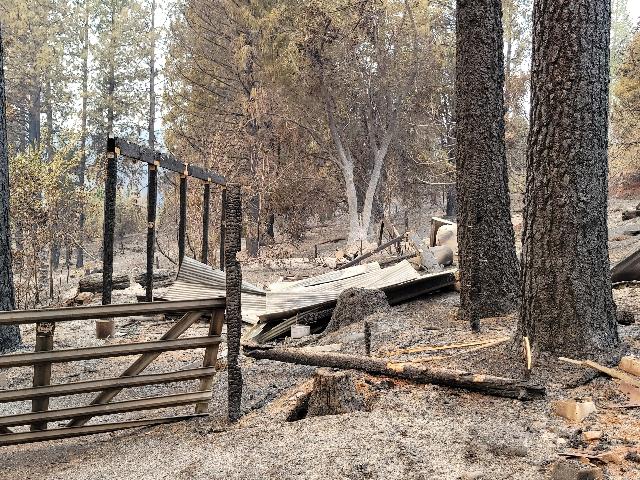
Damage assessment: destroyed